Hernando de Acuña

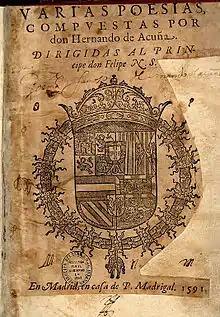
Hernando de Acuña's poems

Hernando de Acuña (c. 1520 – 22 June 1580), a native of Valladolid, was a Spanish poet and translator of the Spanish Golden Age. He was admired by Emperor Charles V for both his military and literary talents.